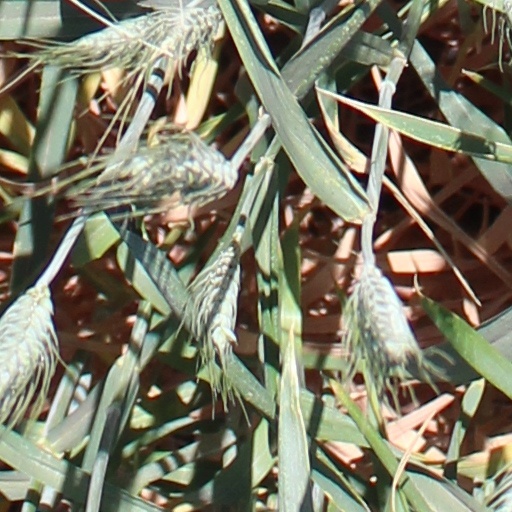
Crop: wheat